Paul Aguilar

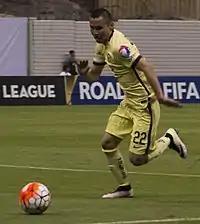
Aguilar in 2016

On 23 May 2011, Aguilar officially joined Club América for the Apertura tournament. Aguilar made his debut with América on 31 July in a league match against Toluca, which ended in a 1–1 draw. Upon his arrival Aguilar became a popular player with the club's fans. He scored his first goal with América in the 90th minute against arch-rivals Guadalajara in the Súper Clásico.